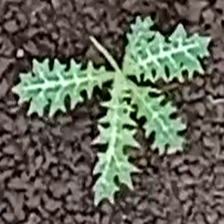
Weed species: Bilayat_(Mexicana_Argemone)